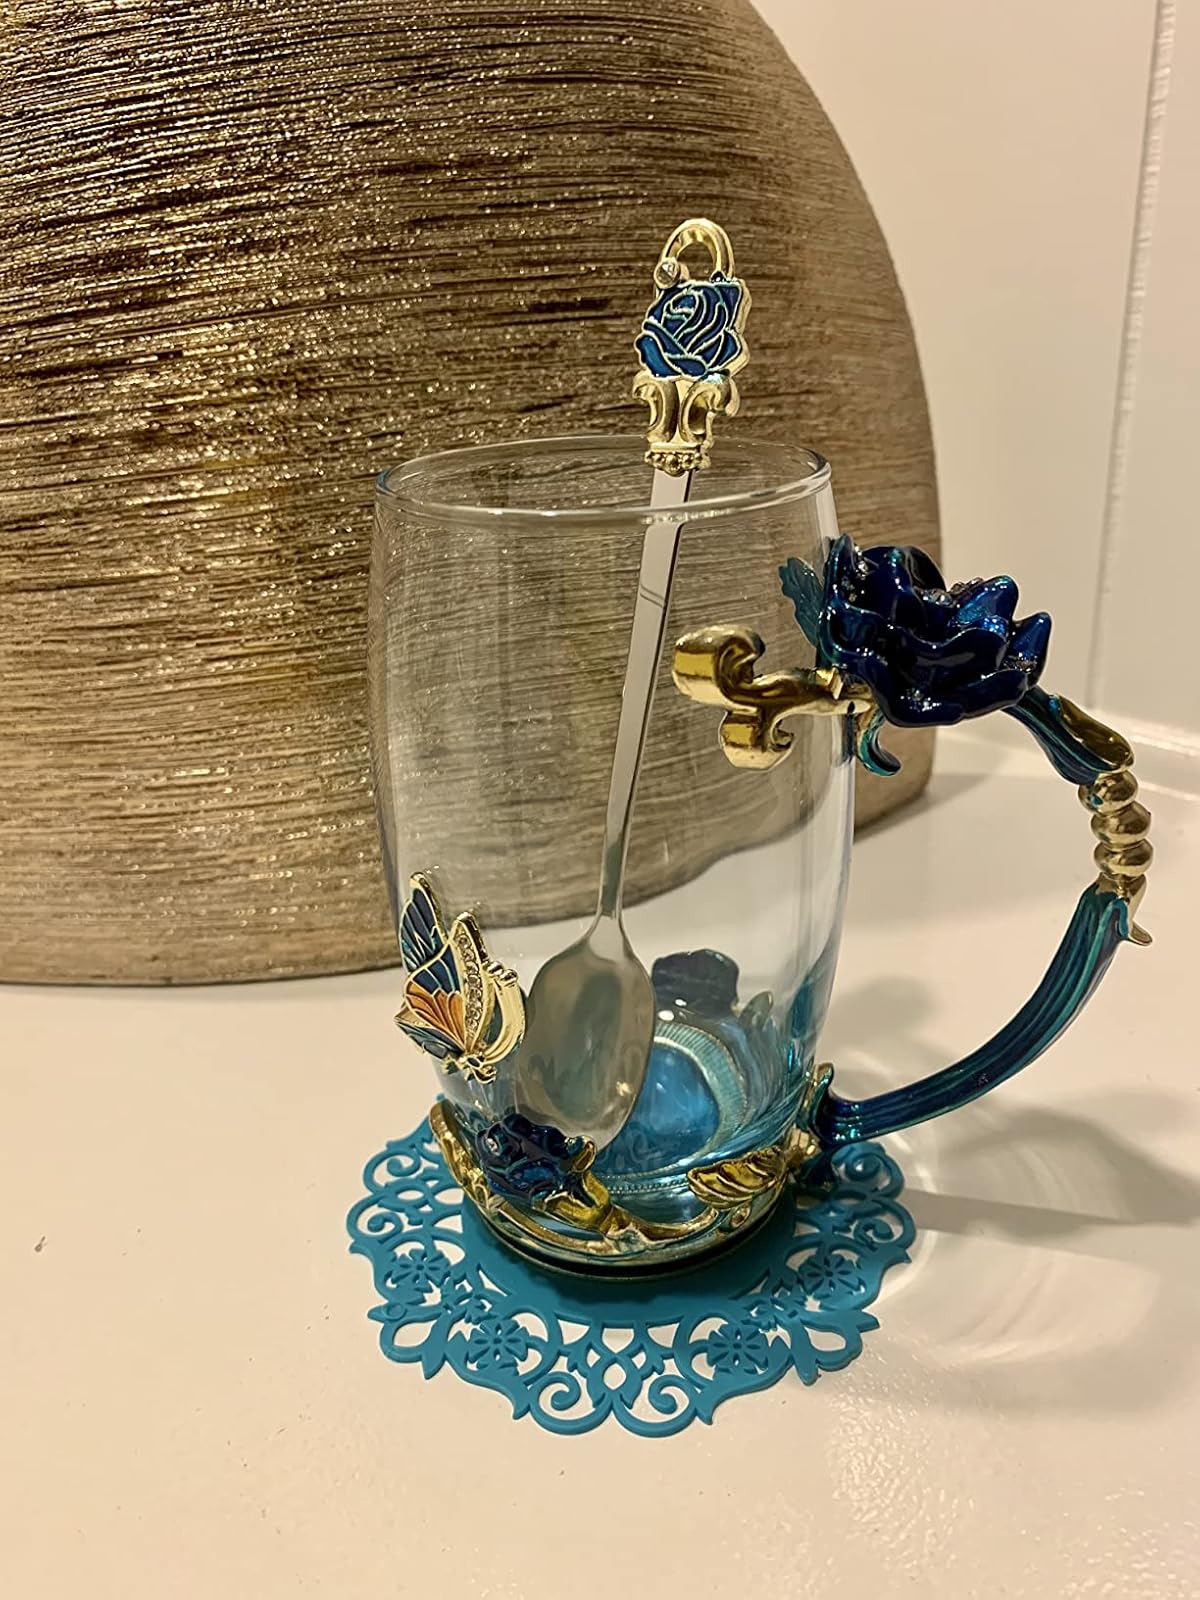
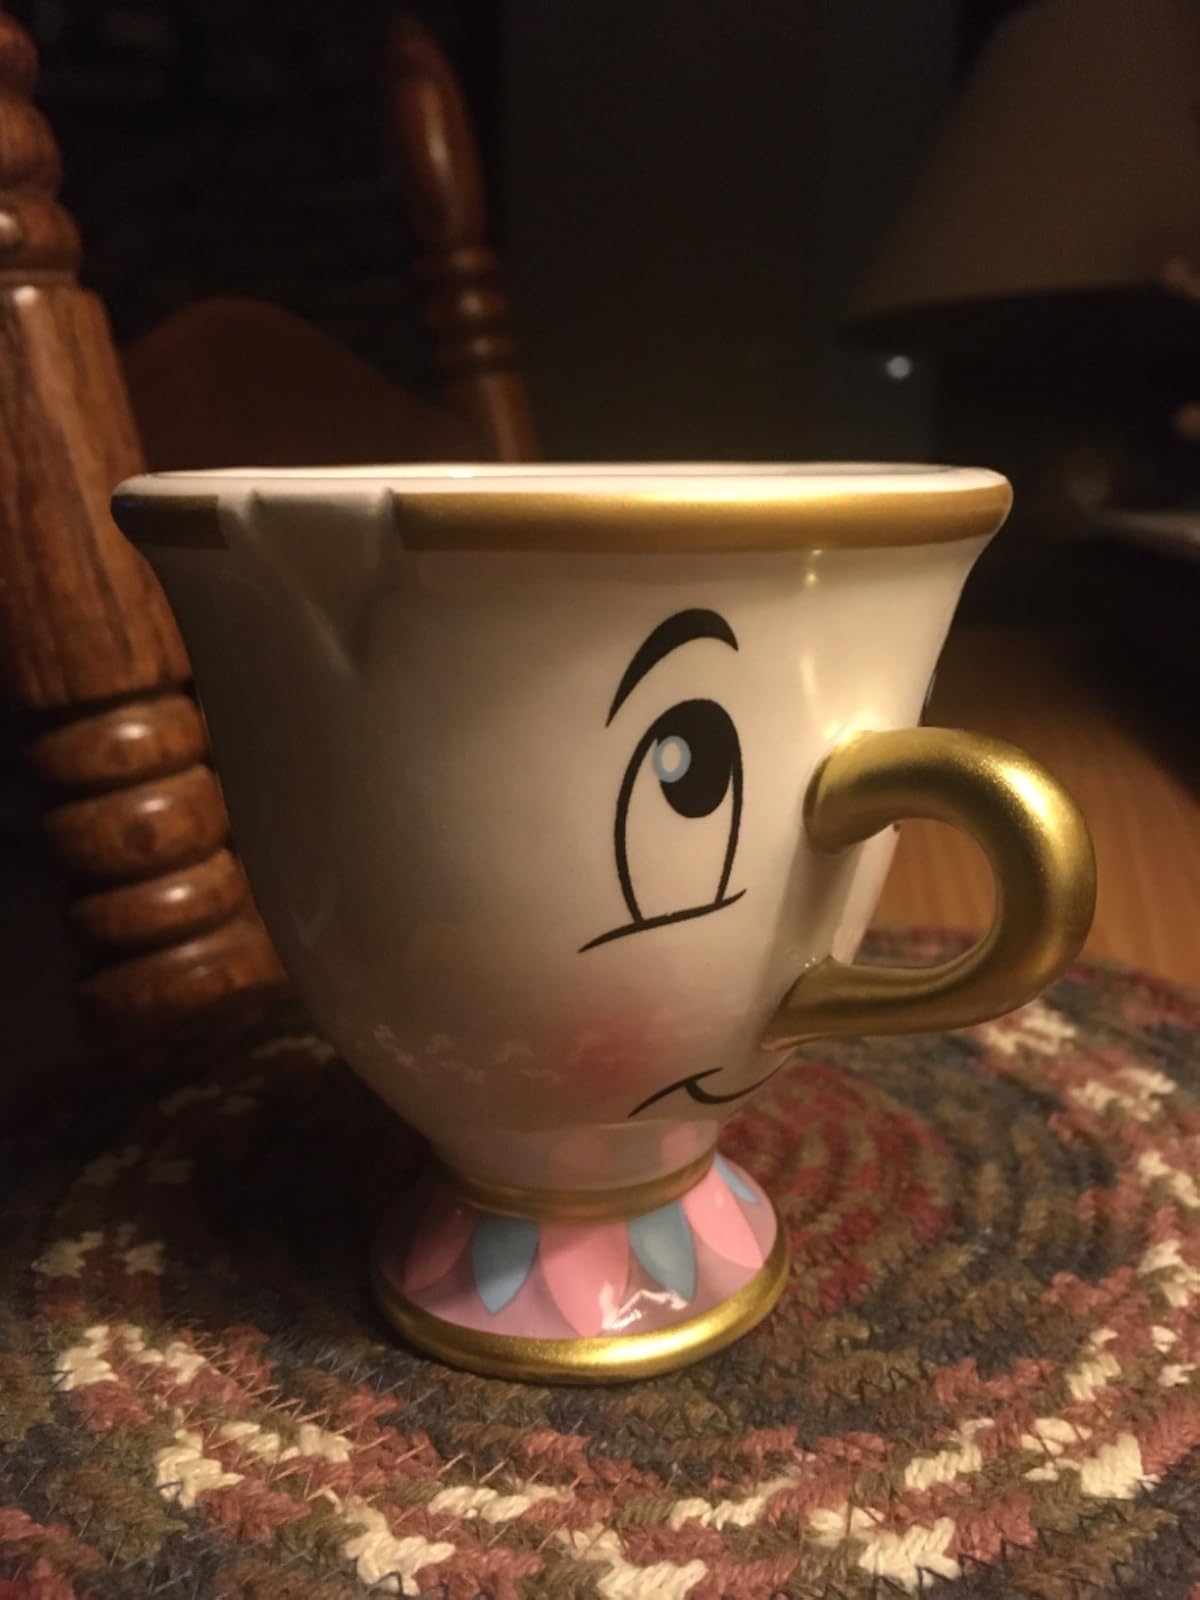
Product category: items_mug
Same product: no